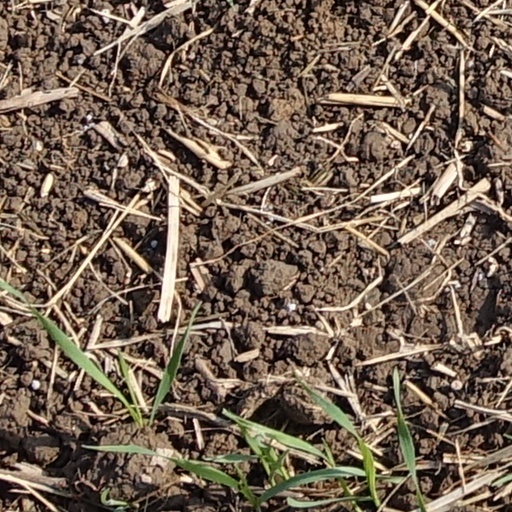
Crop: wheat